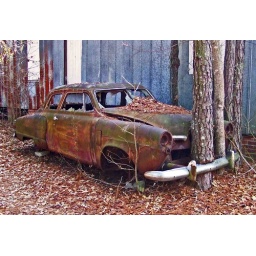
That old car surely has been sitting in that spot for a very long time...